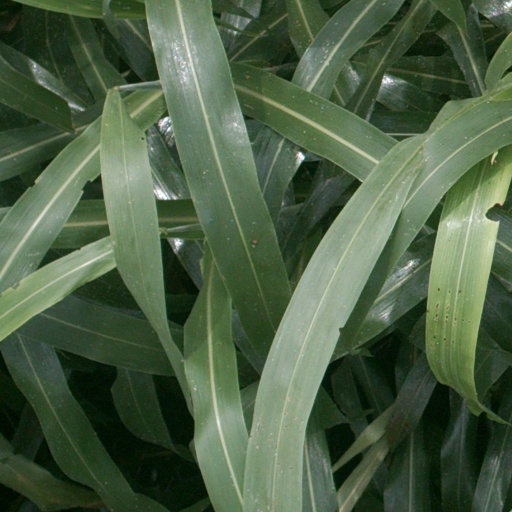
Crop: sorghum